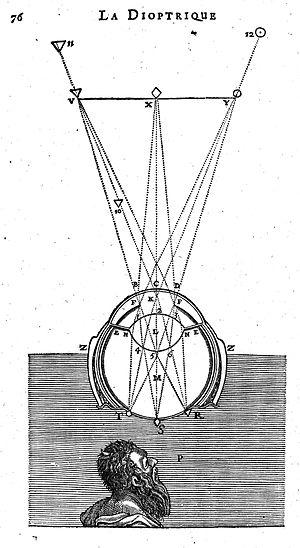
La Dioptrique est un traité de René Descartes sur l'optique qui fait partie des essais complétant le Discours de la méthode de 1637. Descartes y énonce la loi des sinus concernant la réfraction.